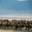
Label: plain